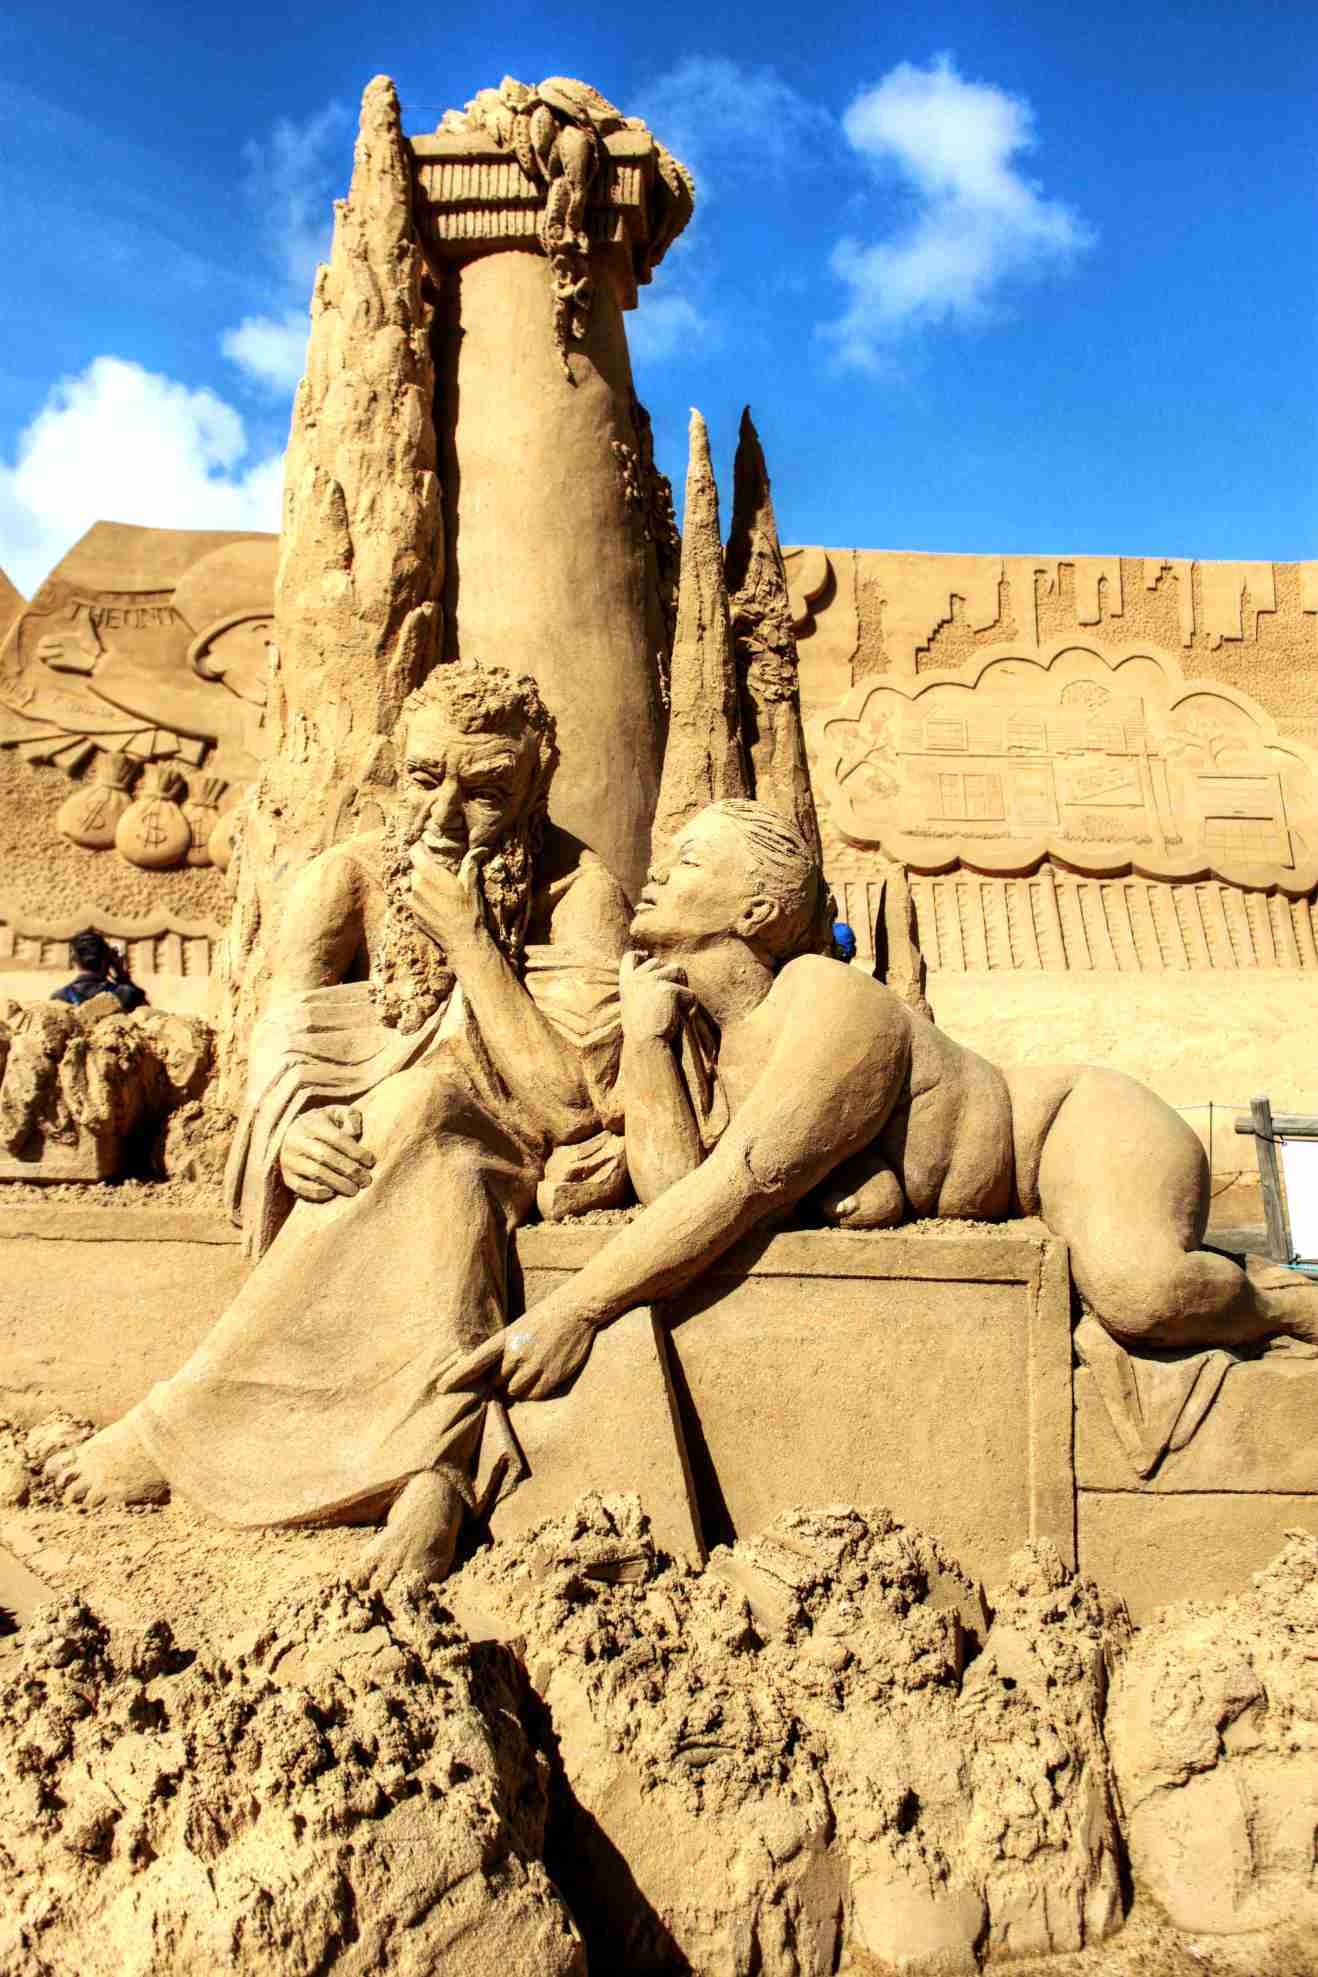
sand, rock, monument, statue, world, artwork, sculpture, art, transience, temple, hands, carving, artists, mythology, sand sculpture, sand picture, sand sculptures, sandworld, ancient history, egyptian temple